Piano four hands

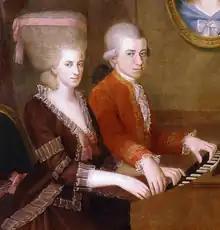
Wolfgang Amadeus and Maria Anna Mozart in 1780

Haydn and Beethoven also appear to have had little inclination to compose this type of work. According to Fétis, Haydn wrote but one piece : a , which was never published (two other sonatas published under his name, op. 81 and 86, are spurious). Beethoven left one sonata (op. 6), three marches (op. 45), and two sets of variations, though none of these are considered to be of great importance. The work of Mozart in this field is more significant: he wrote nine pianoforte duets, two of which (the Adagio and Allegro in F minor, and the Fantasia in F minor) were originally written for a mechanical organ or musical clock in a Vienna exhibition and were afterwards arranged for piano by an unknown person. Among his other duets, piano sonatas KV 497 and KV 521, both from his Vienna years, stand out.